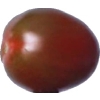
Label: tomato_cherry_maroon